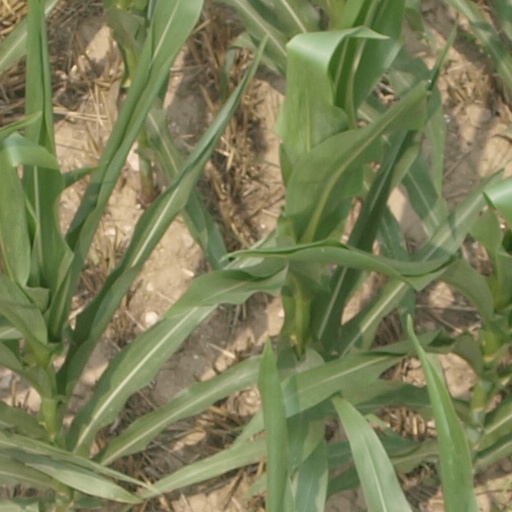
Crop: maize; corn